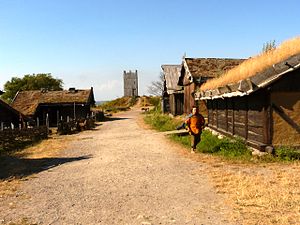
Tyrfing / Den tredje Angantyr
Vikingetidslandsby, rekonstrueret i Fotevikens Museum.
Tyrfing, Tirfing eller Tyrving var et magisk sværd i den nordiske mytologi.